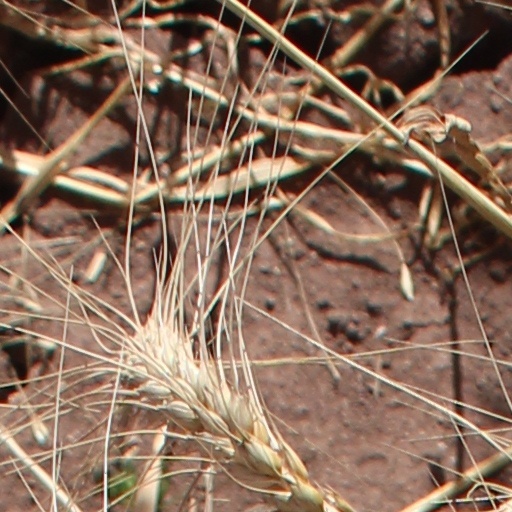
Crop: wheat